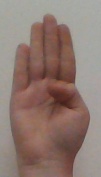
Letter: kaaf